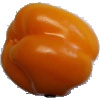
Label: yellow_pepper